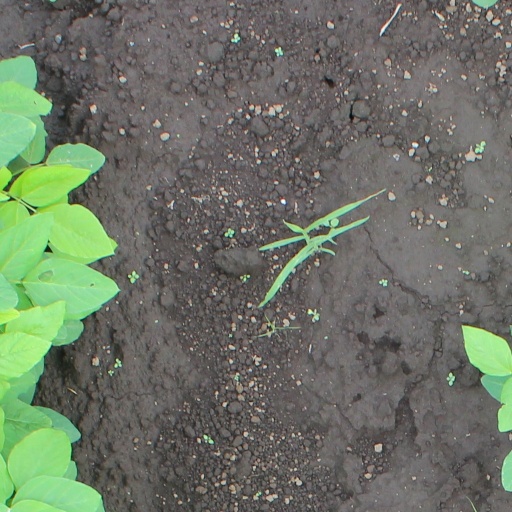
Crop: soybean